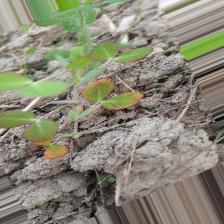
Label: Lentil Rust